Kybernis

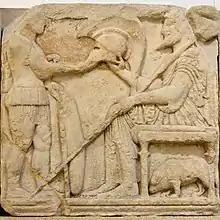
Depiction of the Lycian ruler Kybernis (520–480 BCE) on his tomb (the "Harpy Tomb", British Museum).

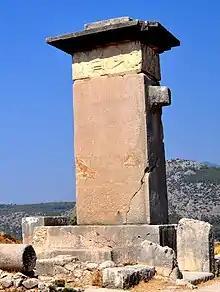
The "Harpy Tomb", a solid sandstone pillar with the sarcophagus of Kybernis on top (local reconstitution, the original sculpted plates being in the British Museum).

Kybernis or Kubernis (ruled 520-480 BCE), also abbreviated KUB on his coins in Lycian, called Cyberniscus son of Sicas by Herodotus, was a dynast of Lycia, at the beginning of the time it was under the domination of the Achaemenid Empire. He is best known through his tomb, the Harpy Tomb, the decorative remains of which are now in the British Museum. According to Melanie Michailidis, though bearing a "Greek appearance", the Harpy Tomb, the Nereid Monument and the Tomb of Payava were built according main Zoroastrian criteria "by being composed of thick stone, raised on plinths off the ground, and having single windowless chambers".